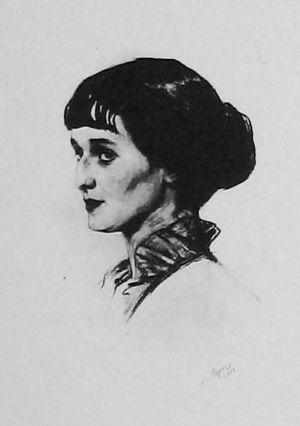
L’acméisme est un mouvement poétique russe qui a connu son heure de gloire au début des années 1910 sous la direction de Nikolaï Goumilev et Sergueï Gorodetski. Le mot tire son origine du mot grec ἀκμή acmé qui signifie « pointe, comble, apogée ». Reprochant aux symbolistes leur goût pour l'incompréhensibilité et pour des rêveries sur d'autres mondes, les artistes de ce mouvement aspirent à l'unité indivisible de la Terre et de l'homme.
Anna Akhmatova, née le 11 juin 1889 à Odessa et morte le 5 mars 1966 à Moscou, est le nom de plume d'Anna Andreïevna Gorenko, une des plus importantes poétesses russes du XXᵉ siècle. Égérie du mouvement poétique des acméistes, surnommée la « reine de la Neva » ou « l'Âme de l' Âge d'Argent », Anna Akhmatova demeure aujourd'hui encore l'une des plus grandes figures de la littérature russe.